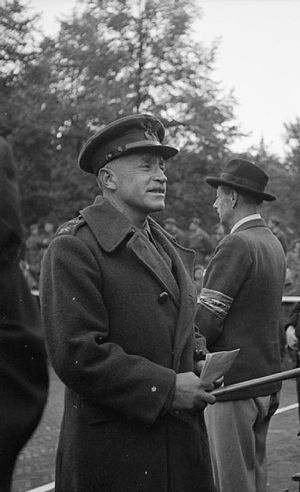
Richard O'Connor
General Sir Richard Nugent O'Connor KT, GCB, DSO med bjælke, MC, ADC var en britisk general, som ledede Western Desert Force i de første år af 2. Verdenskrig. Han var britisk øverstkommanderende i felten under Operation Compass, hvor hans styrker nedkæmpede en langt større italiensk armé, en sejr, som omtrent fordrev aksestyrkerne fra Afrika og førte til, at Adolf Hitler afsendte Afrika Korpset under Erwin Rommel for at forsøge at rette op på situationen. O'Connor blev taget til fange af en tysk patrujle om natten den 7. april 1941 og tilbragte over to år i en italiensk krigsfangelejr. Han undslap i december 1943, og i 1944 ledede han det britiske 8. korps i Normandiet og efterfølgende i Operation Market Garden. I 1945 blev han øverstkommanderende for tropperne i den østlige del af Britisk Indien, og derefter ledede han i den sidste tid af det britiske styre i Indien, Nordkommandoen. Hans sidste opgave i hæren var at være generaladjudant for styrkerne i London, hvor han var ansvarlig for den britiske hærs administration, personel og organisation.